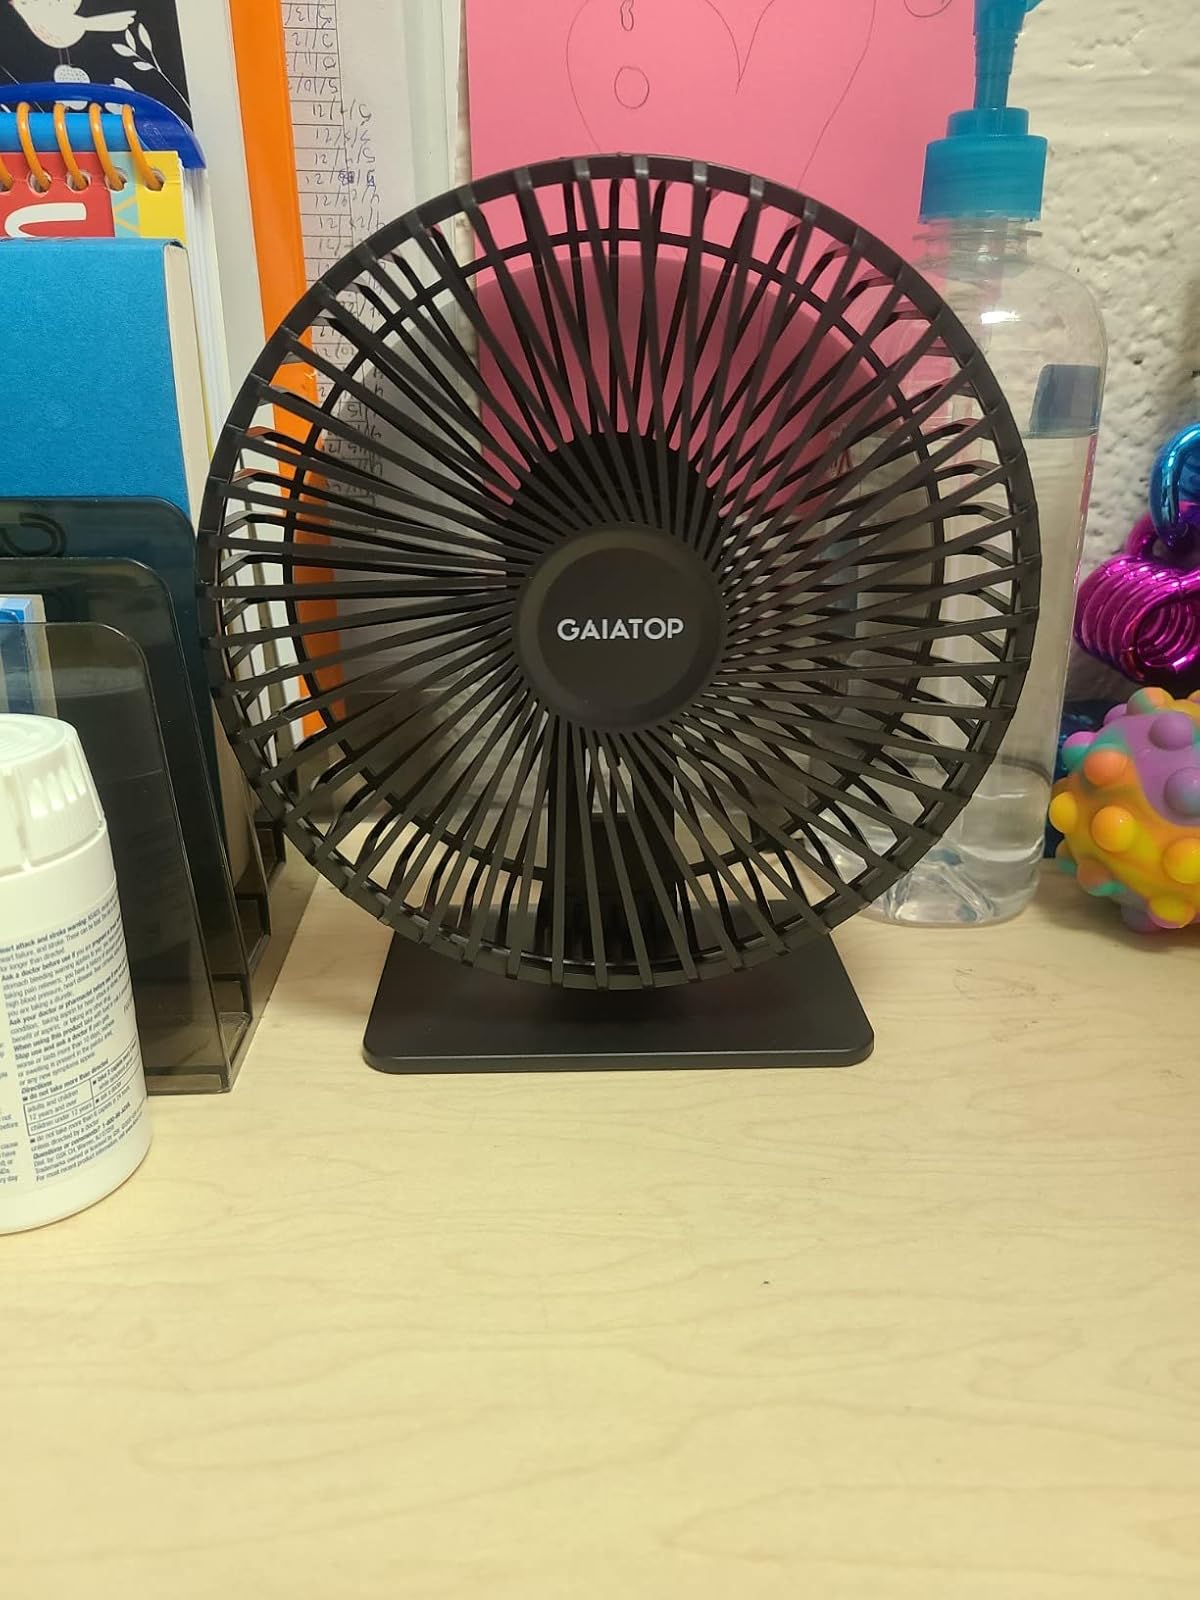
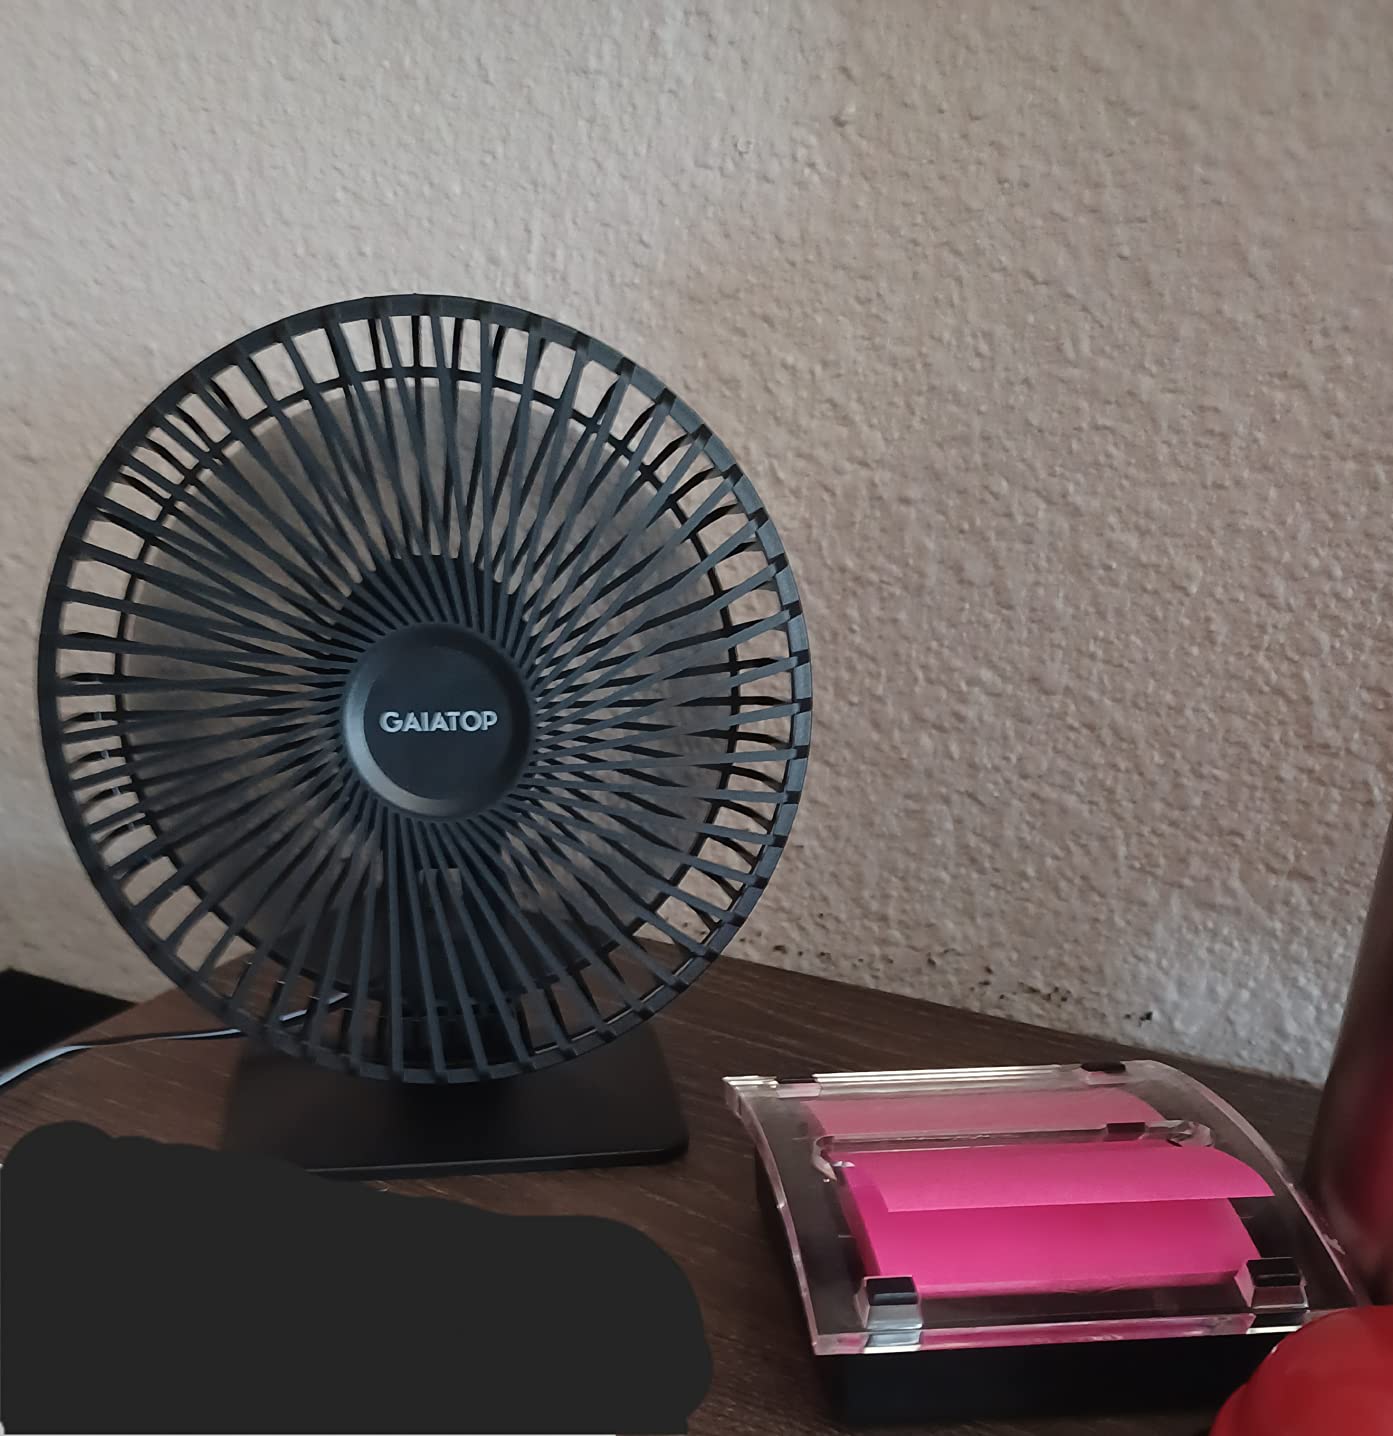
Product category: fan
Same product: yes